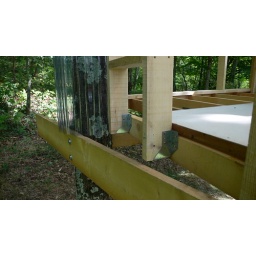
Clear corrugated plastic walls in one of the trees